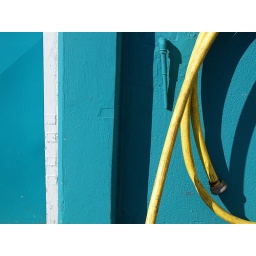
Straight lines of white and shadows on a green/blue wall broken up by softer lines of the yellow hose.